Wearable art

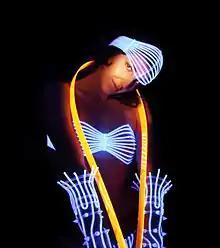
Wearable art by the artist Beo Beyond

Wearable art, also known as Artwear or "art to wear", refers to art pieces in the shape of clothing or jewellery pieces. These pieces are usually handmade, and are produced only once or as a very limited series. Pieces of clothing are often made with fibrous materials and traditional techniques such as crochet, knitting, quilting, but may also include plastic sheeting, metals, paper, and more. While the making of any article of clothing or other wearable object typically involves aesthetic considerations, the term "wearable art" implies that the work is intended to be accepted as an artistic creation or statement. Wearable art is meant to draw attention while it is being displayed, modeled or used in performances. Pieces may be sold and exhibited.